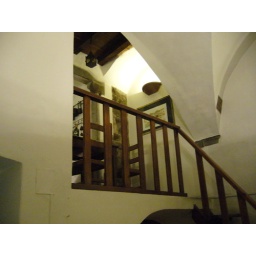
Best seat in the house